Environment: real
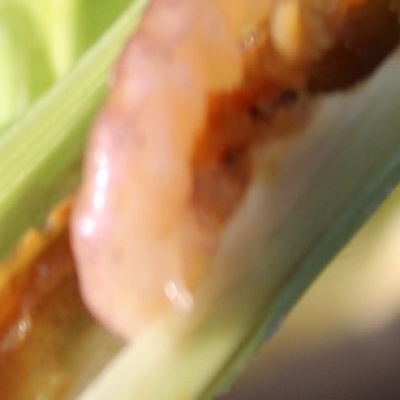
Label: fall_armyworm